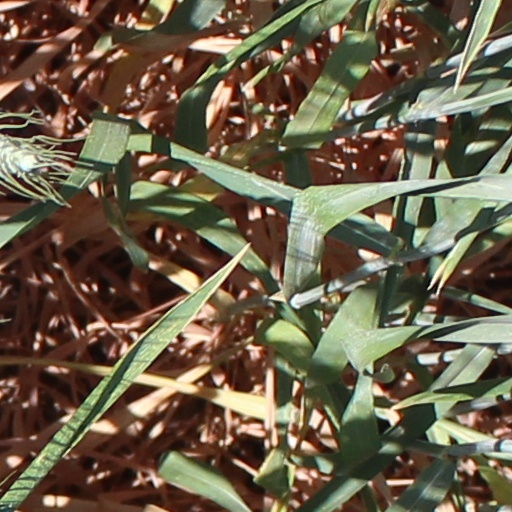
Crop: wheat